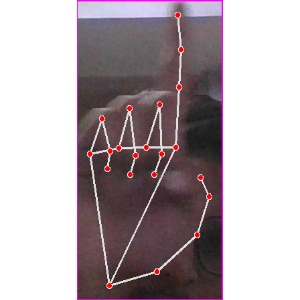
अक्षर: क